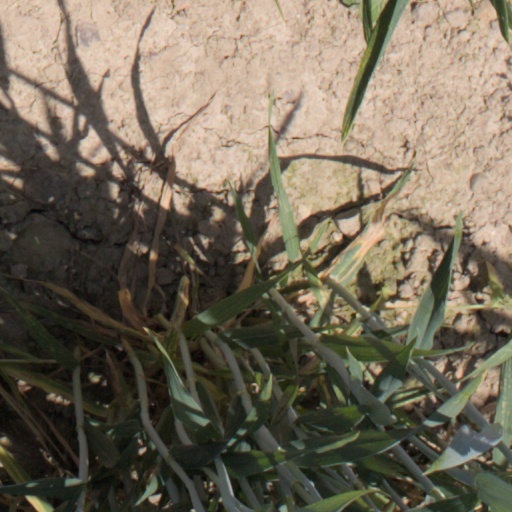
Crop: wheat